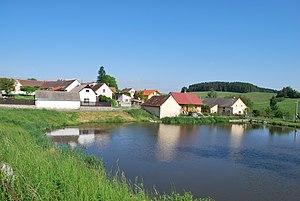
Frymburk est une commune du district de Klatovy, dans la région de Plzeň, en République tchèque. Sa population s'élevait à 112 habitants en 2018.